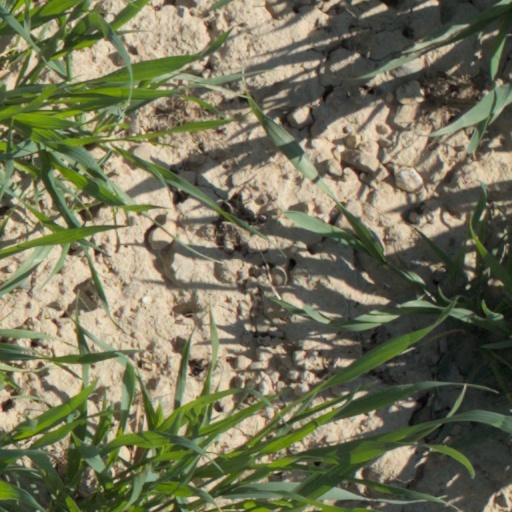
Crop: wheat